Europe

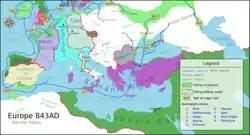
Viking raids and division of the Frankish Empire at the Treaty of Verdun in 843

Ancient Greece was the founding culture of Western civilisation. Western democratic and rationalist culture are often attributed to Ancient Greece. The Greek city-state, the polis, was the fundamental political unit of classical Greece. In 508 BCE, Cleisthenes instituted the world's first democratic system of government in Athens. The Greek political ideals were rediscovered in the late 18th century by European philosophers and idealists. Greece also generated many cultural contributions: in philosophy, humanism and rationalism under Aristotle, Socrates and Plato; in history with Herodotus and Thucydides; in dramatic and narrative verse, starting with the epic poems of Homer; in drama with Sophocles and Euripides; in medicine with Hippocrates and Galen; and in science with Pythagoras, Euclid, and Archimedes. In the course of the 5th century BCE, several of the Greek city states would ultimately check the Achaemenid Persian advance in Europe through the Greco-Persian Wars, considered a pivotal moment in world history, as the 50 years of peace that followed are known as Golden Age of Athens, the seminal period of ancient Greece that laid many of the foundations of Western civilisation.